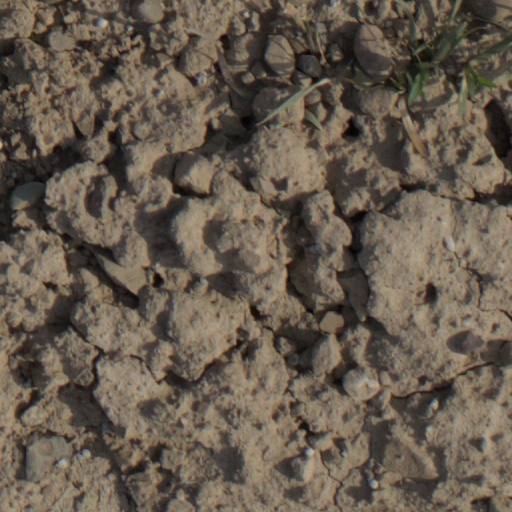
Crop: wheat